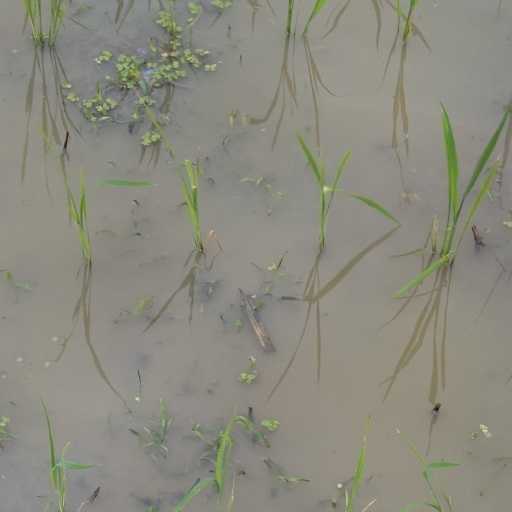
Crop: rice